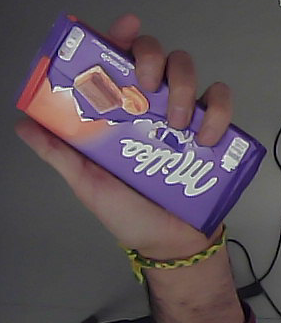
Product: milka_chocolate